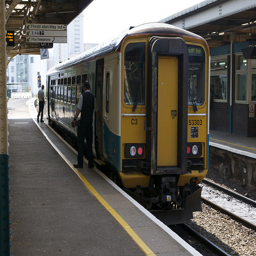
A man steps off a train at a station.
A lone passenger loads the stopped yellow train
A train is waiting at the station for passengers.
A man gets out of a train as another climbs on board.
A yellow and white train is traveling down the train tracks.